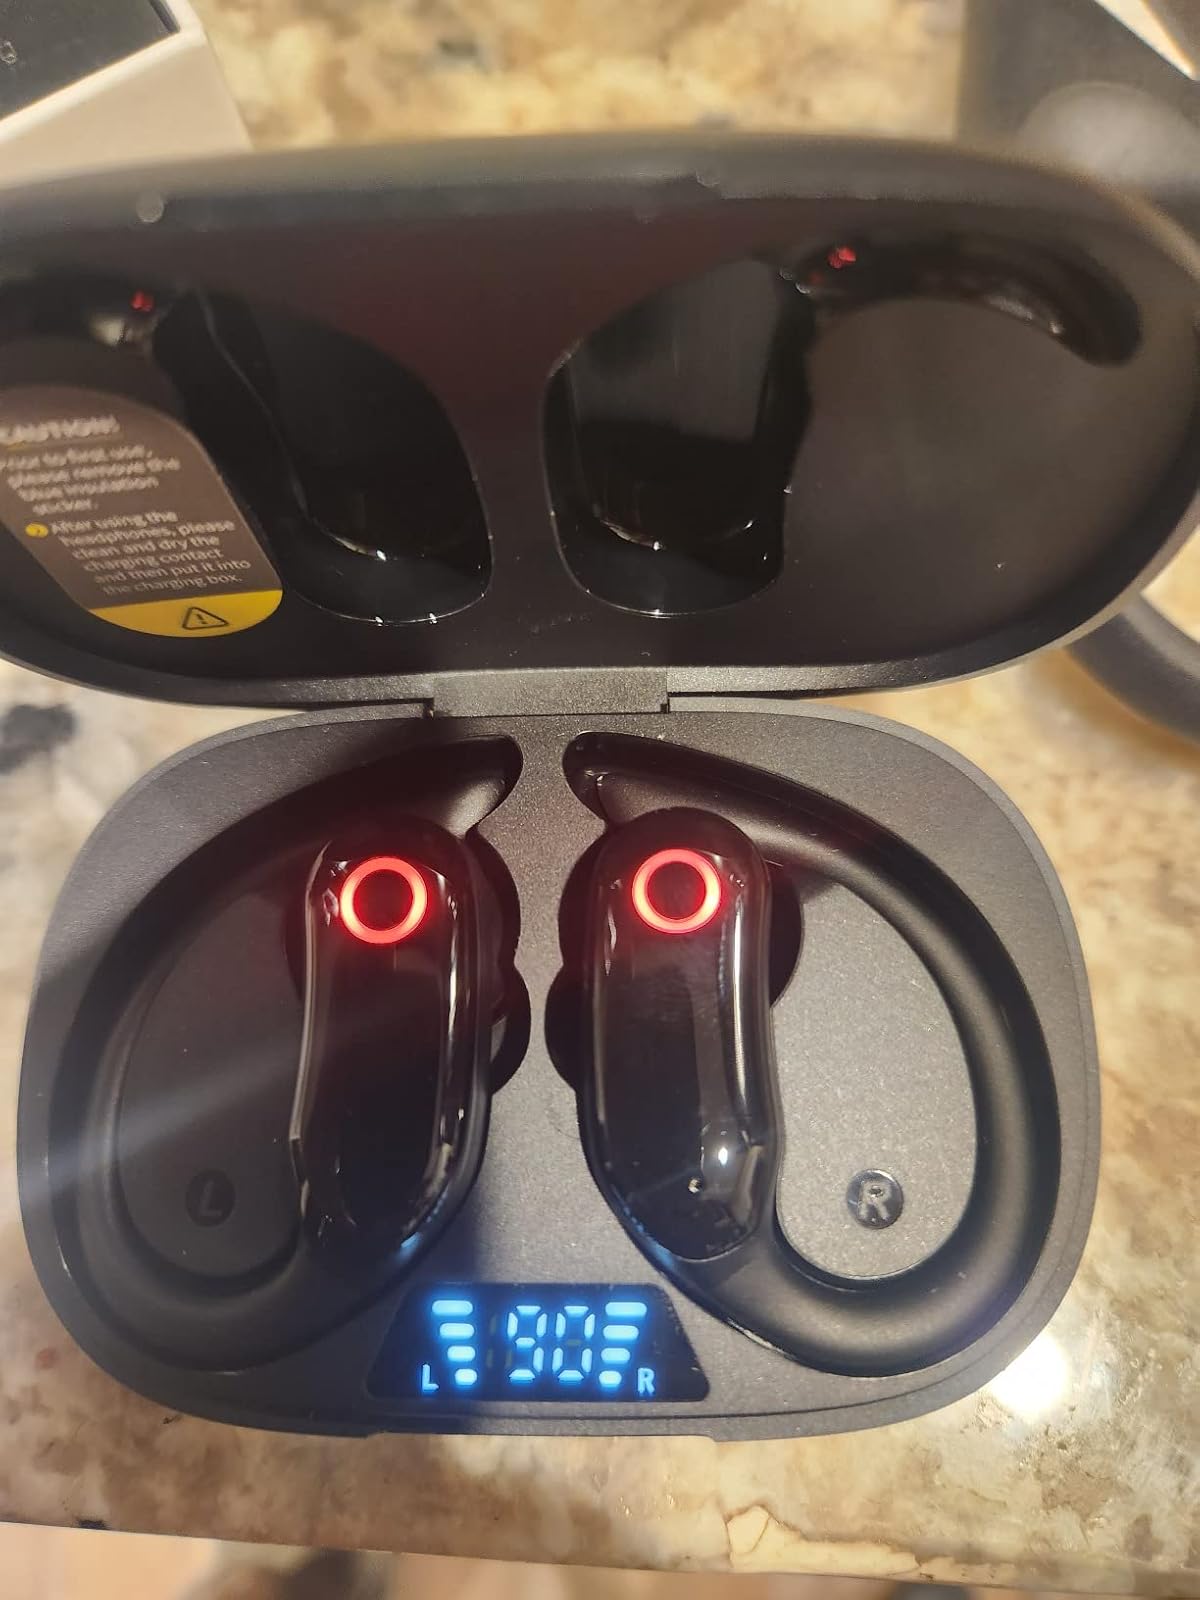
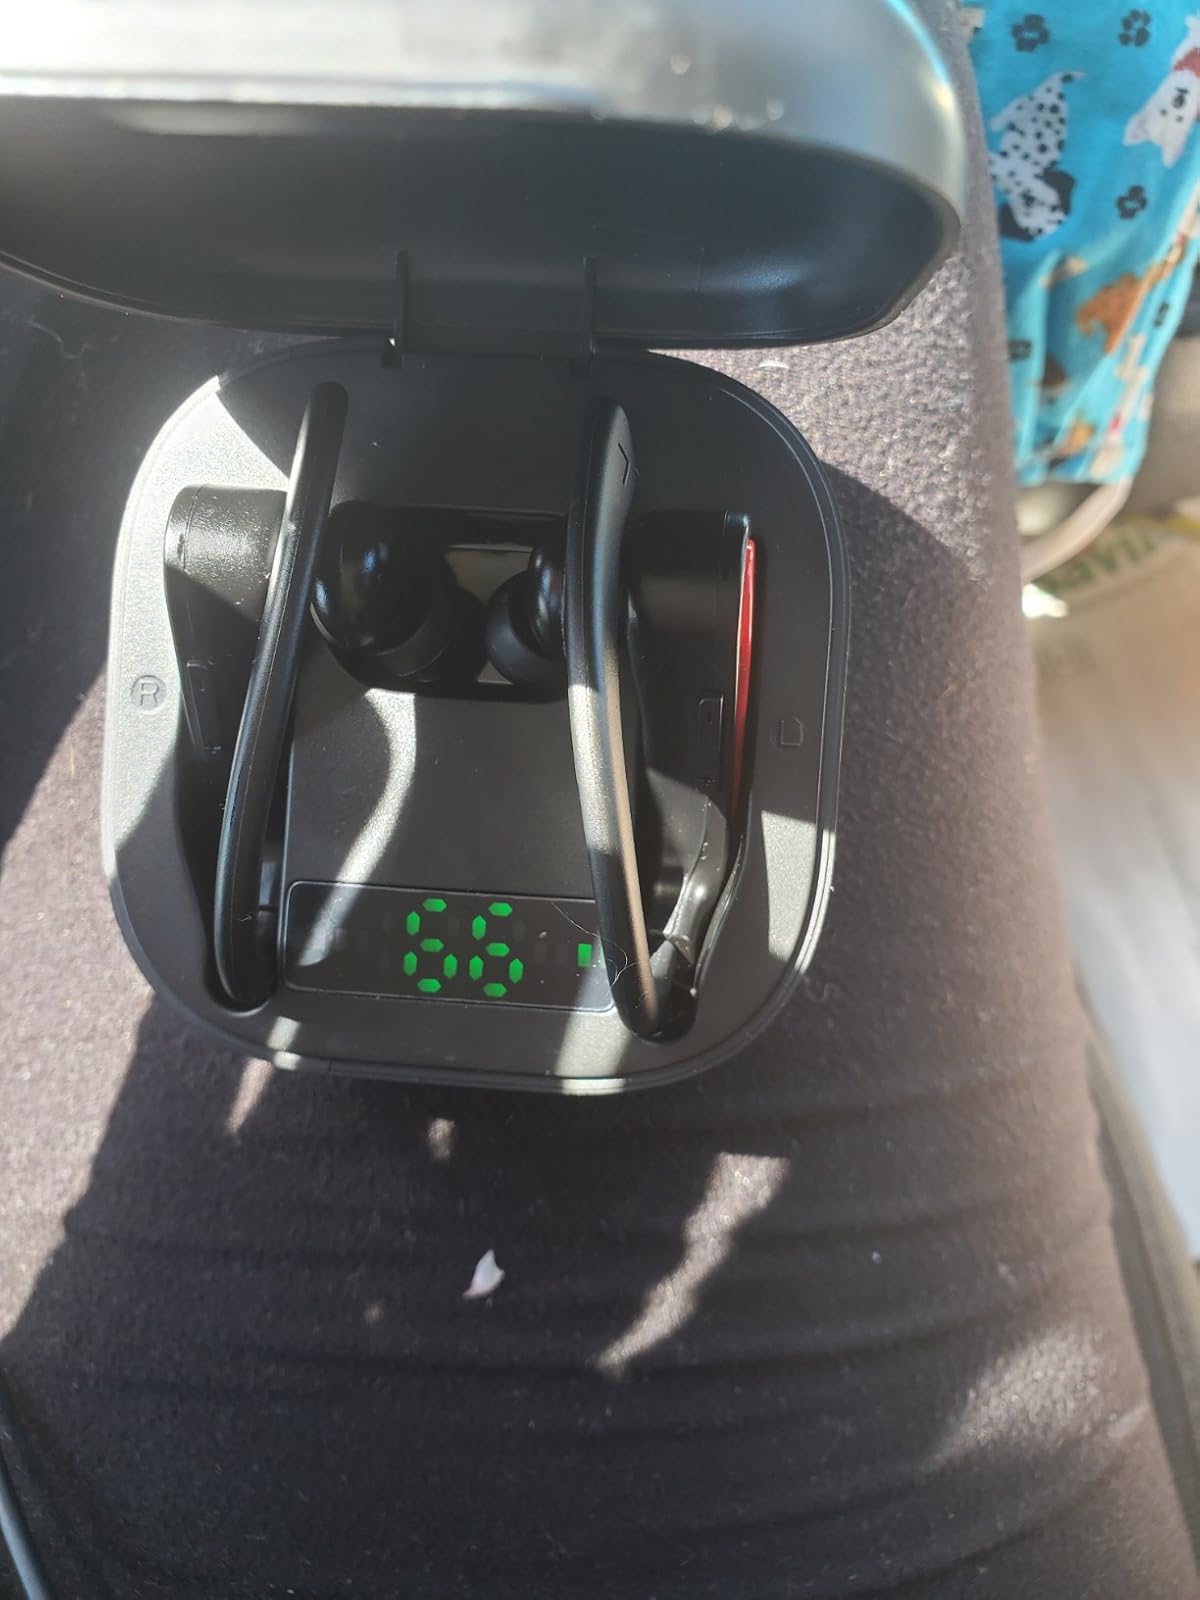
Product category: earbuds
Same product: no